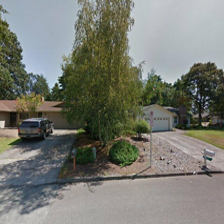
Label: streetView